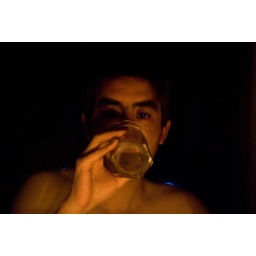
we were eating spaghetti by candle light. luckily we have a gas stove so we can still make food.